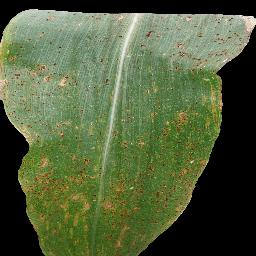
Label: Corn___Common_rust